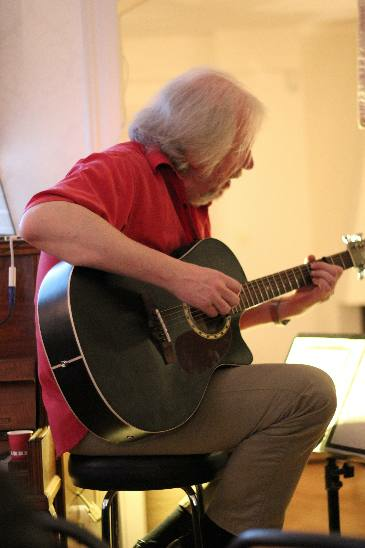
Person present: Yes